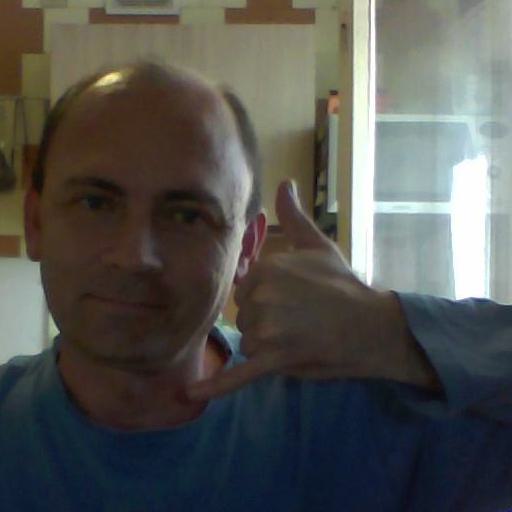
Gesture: call